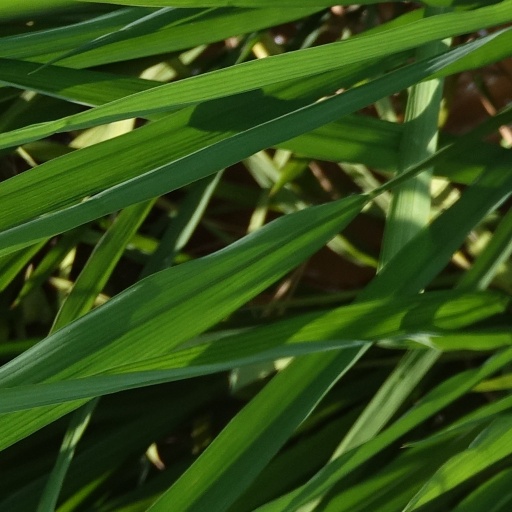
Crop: rice